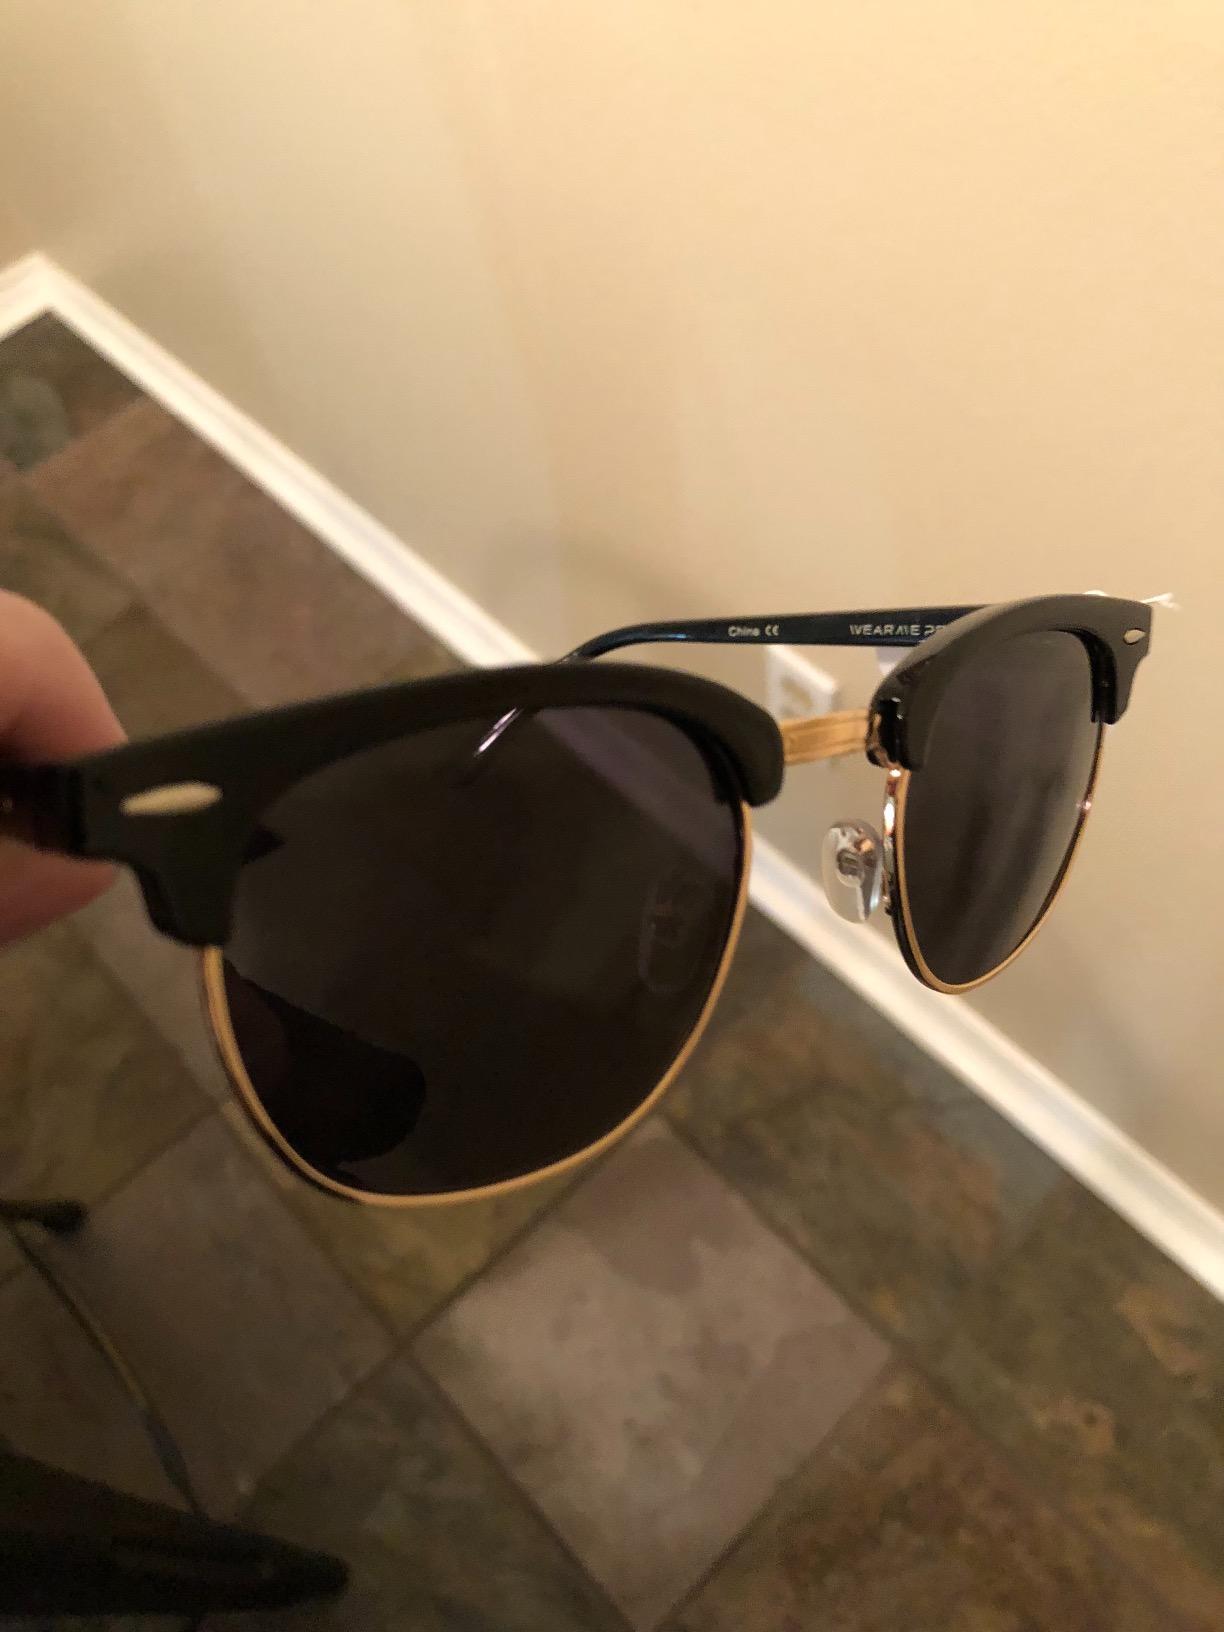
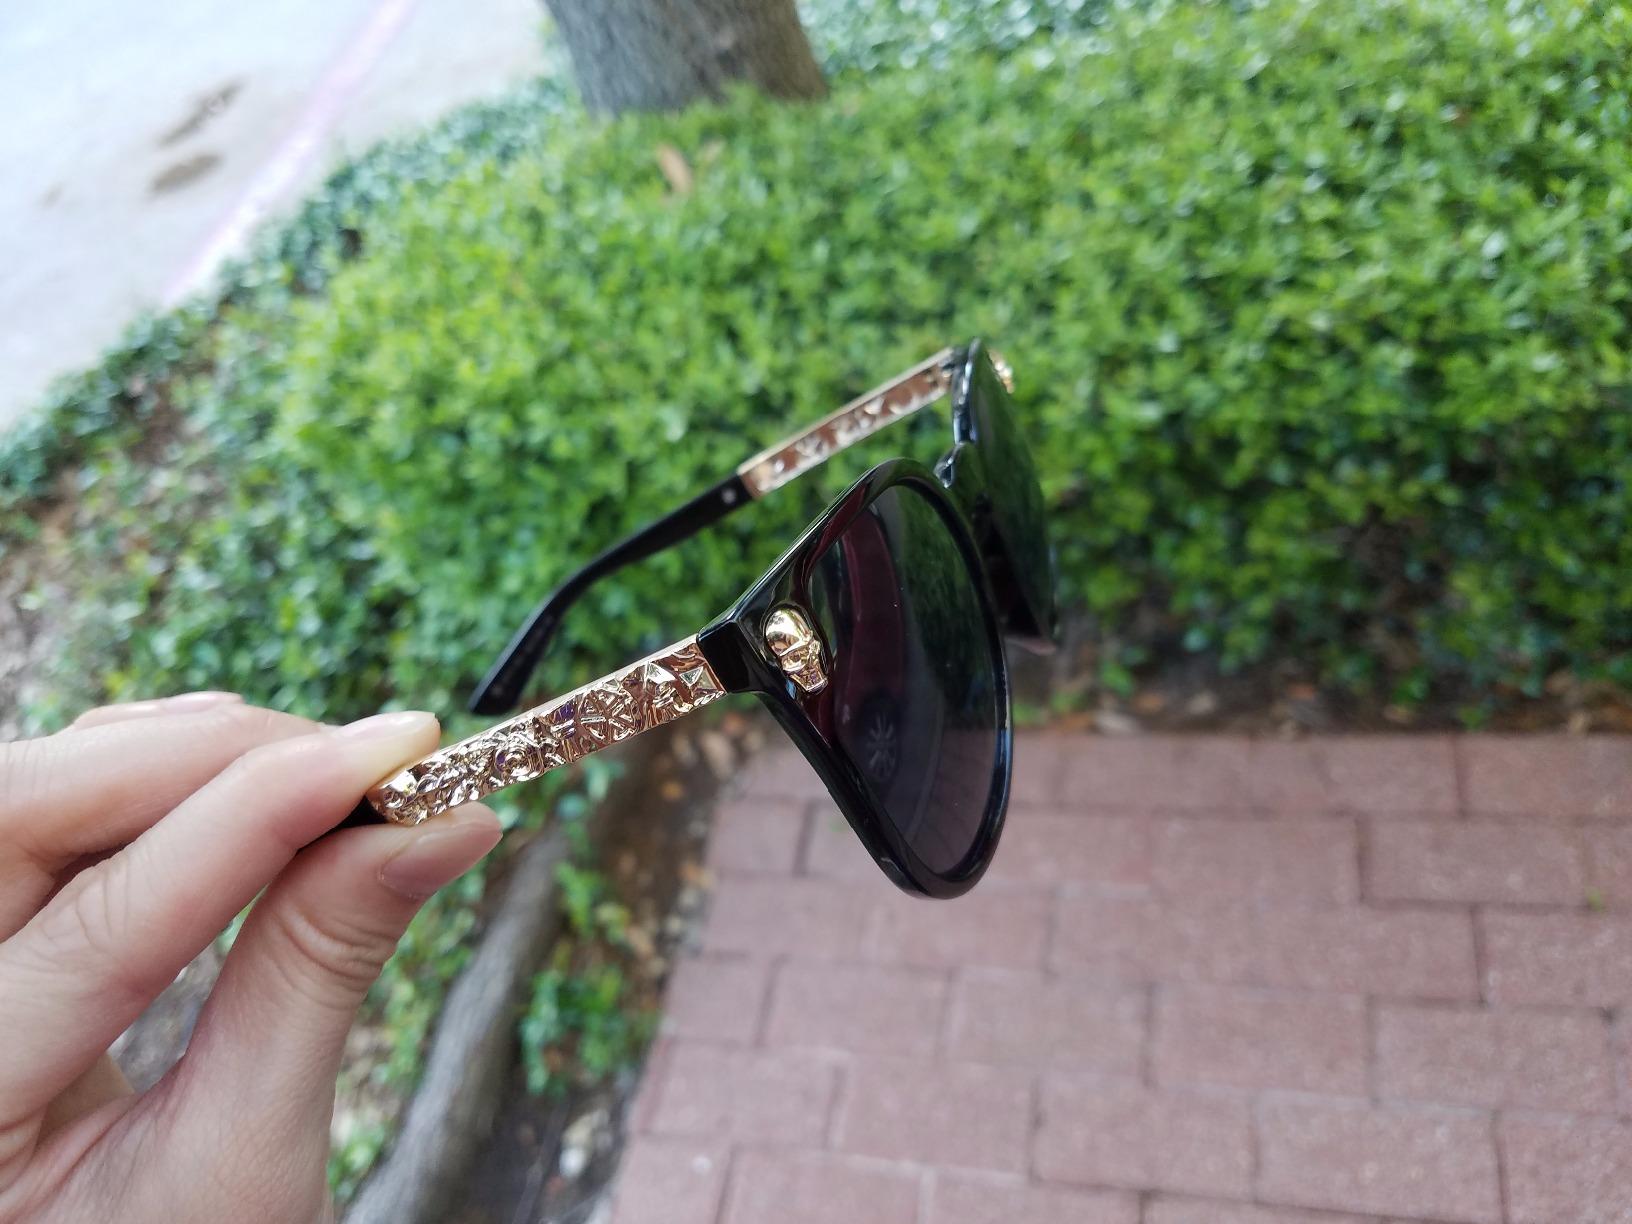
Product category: accessories_sunglasses
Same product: no